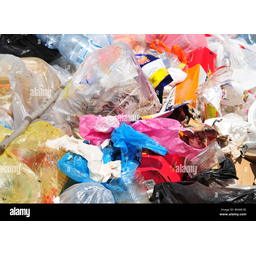
Label: plastic